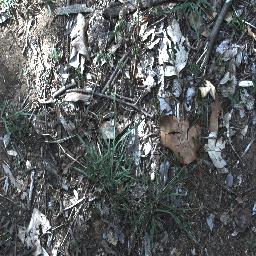
Label: negative